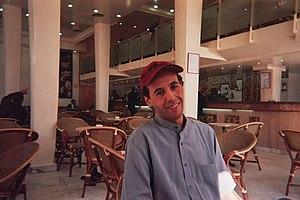
Photo du cyberdissident tunisien Zouhair Yahyaoui après sa sortie de prison.
Zouhair Yahyaoui, né le 8 décembre 1967 à Ksar Hadada et décédé le 13 mars 2005 à Tunis, est un cyberdissident tunisien actif en faveur de la liberté d'expression.